Matthew Parr (figure skater)

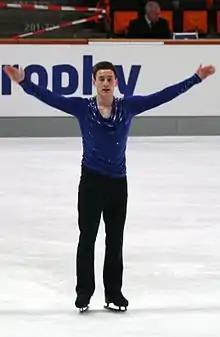

Matthew Parr (born 1 March 1990) is an English former competitive figure skater. He is a four-time British national champion (2009–10, 2013–14).